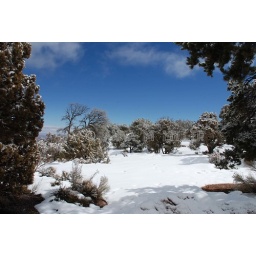
Amamzing how blue the sky was, the same day that it was so foggy in the canyon.